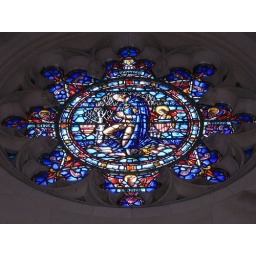
Valley Forge / George Washington Memorial Chapel / stained glass window in Patriot Tower